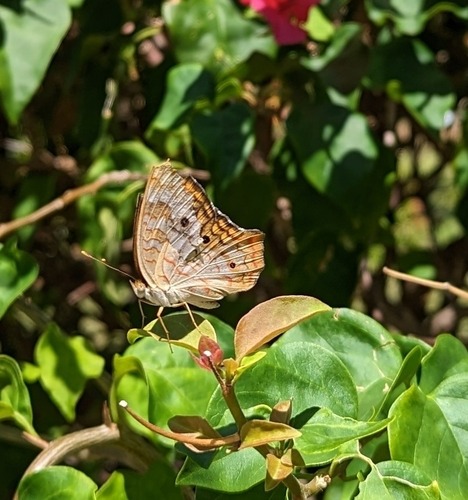
Scientific name: Anartia jatrophae
Common name: White peacock
Family: Nymphalidae
Order: Lepidoptera
Pollinator type: Primary pollinator
Habitat: Gardens, parks, and open areas
Geographic range: Southern United States to Argentina
Conservation status: Least Concern